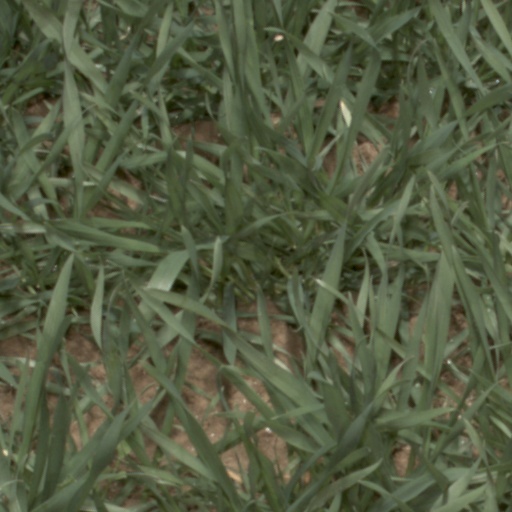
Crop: wheat